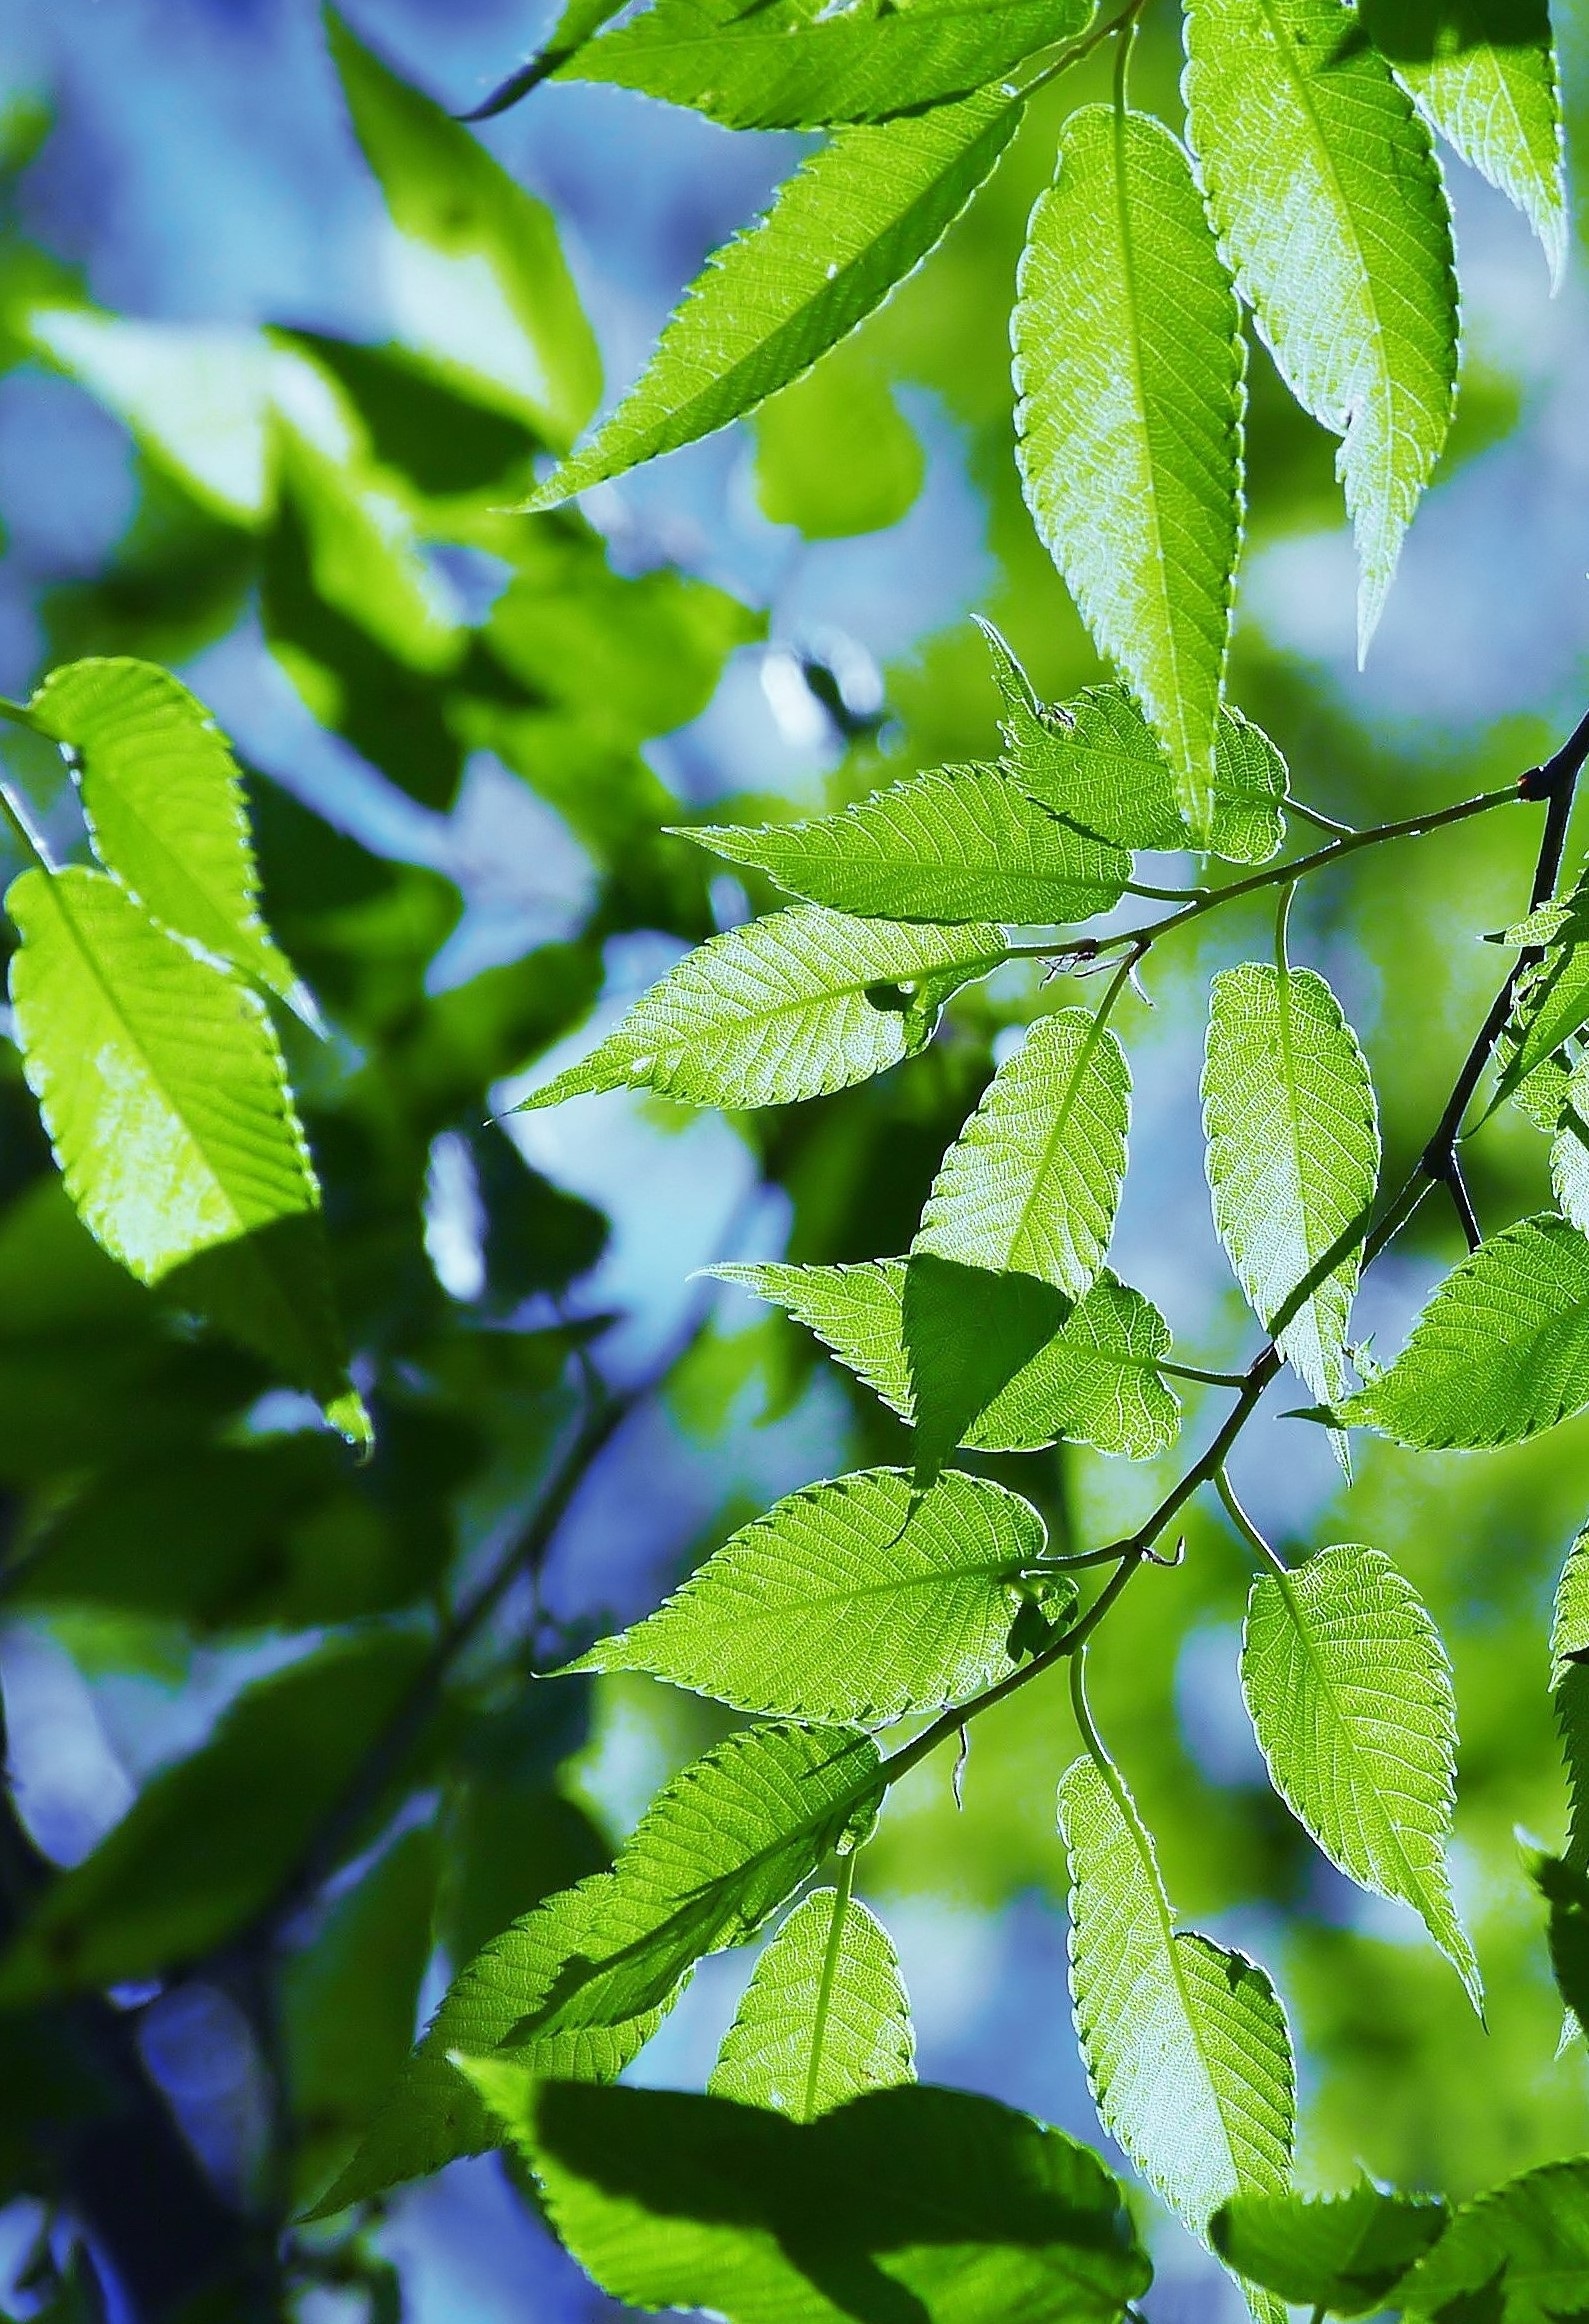
tree, branch, light, plant, sun, fruit, sunlight, leaf, flower, food, spring, green, produce, birch, botany, japan, vein, blue sky, woods, shrub, deciduous, refreshing, otsu park, yokosuka, kanagawa japan, deciduous trees, transparency, flowering plant, antomasako, fresh green, show through, woody plant, land plant